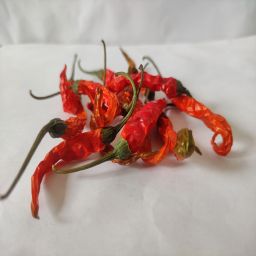
Crop: Chile Pepper
Quality: Dried